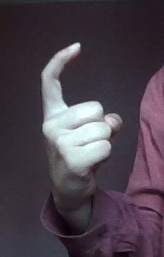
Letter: ra